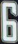
Number: 6